Konstantin Tyukavin

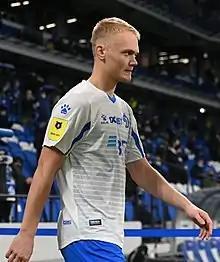
Tyukavin with Dynamo Moscow in 2020

Konstantin Aleksandrovich Tyukavin (born 22 June 2002) is a Russian football player who plays as a striker or second striker for Dynamo Moscow and Russia national team.